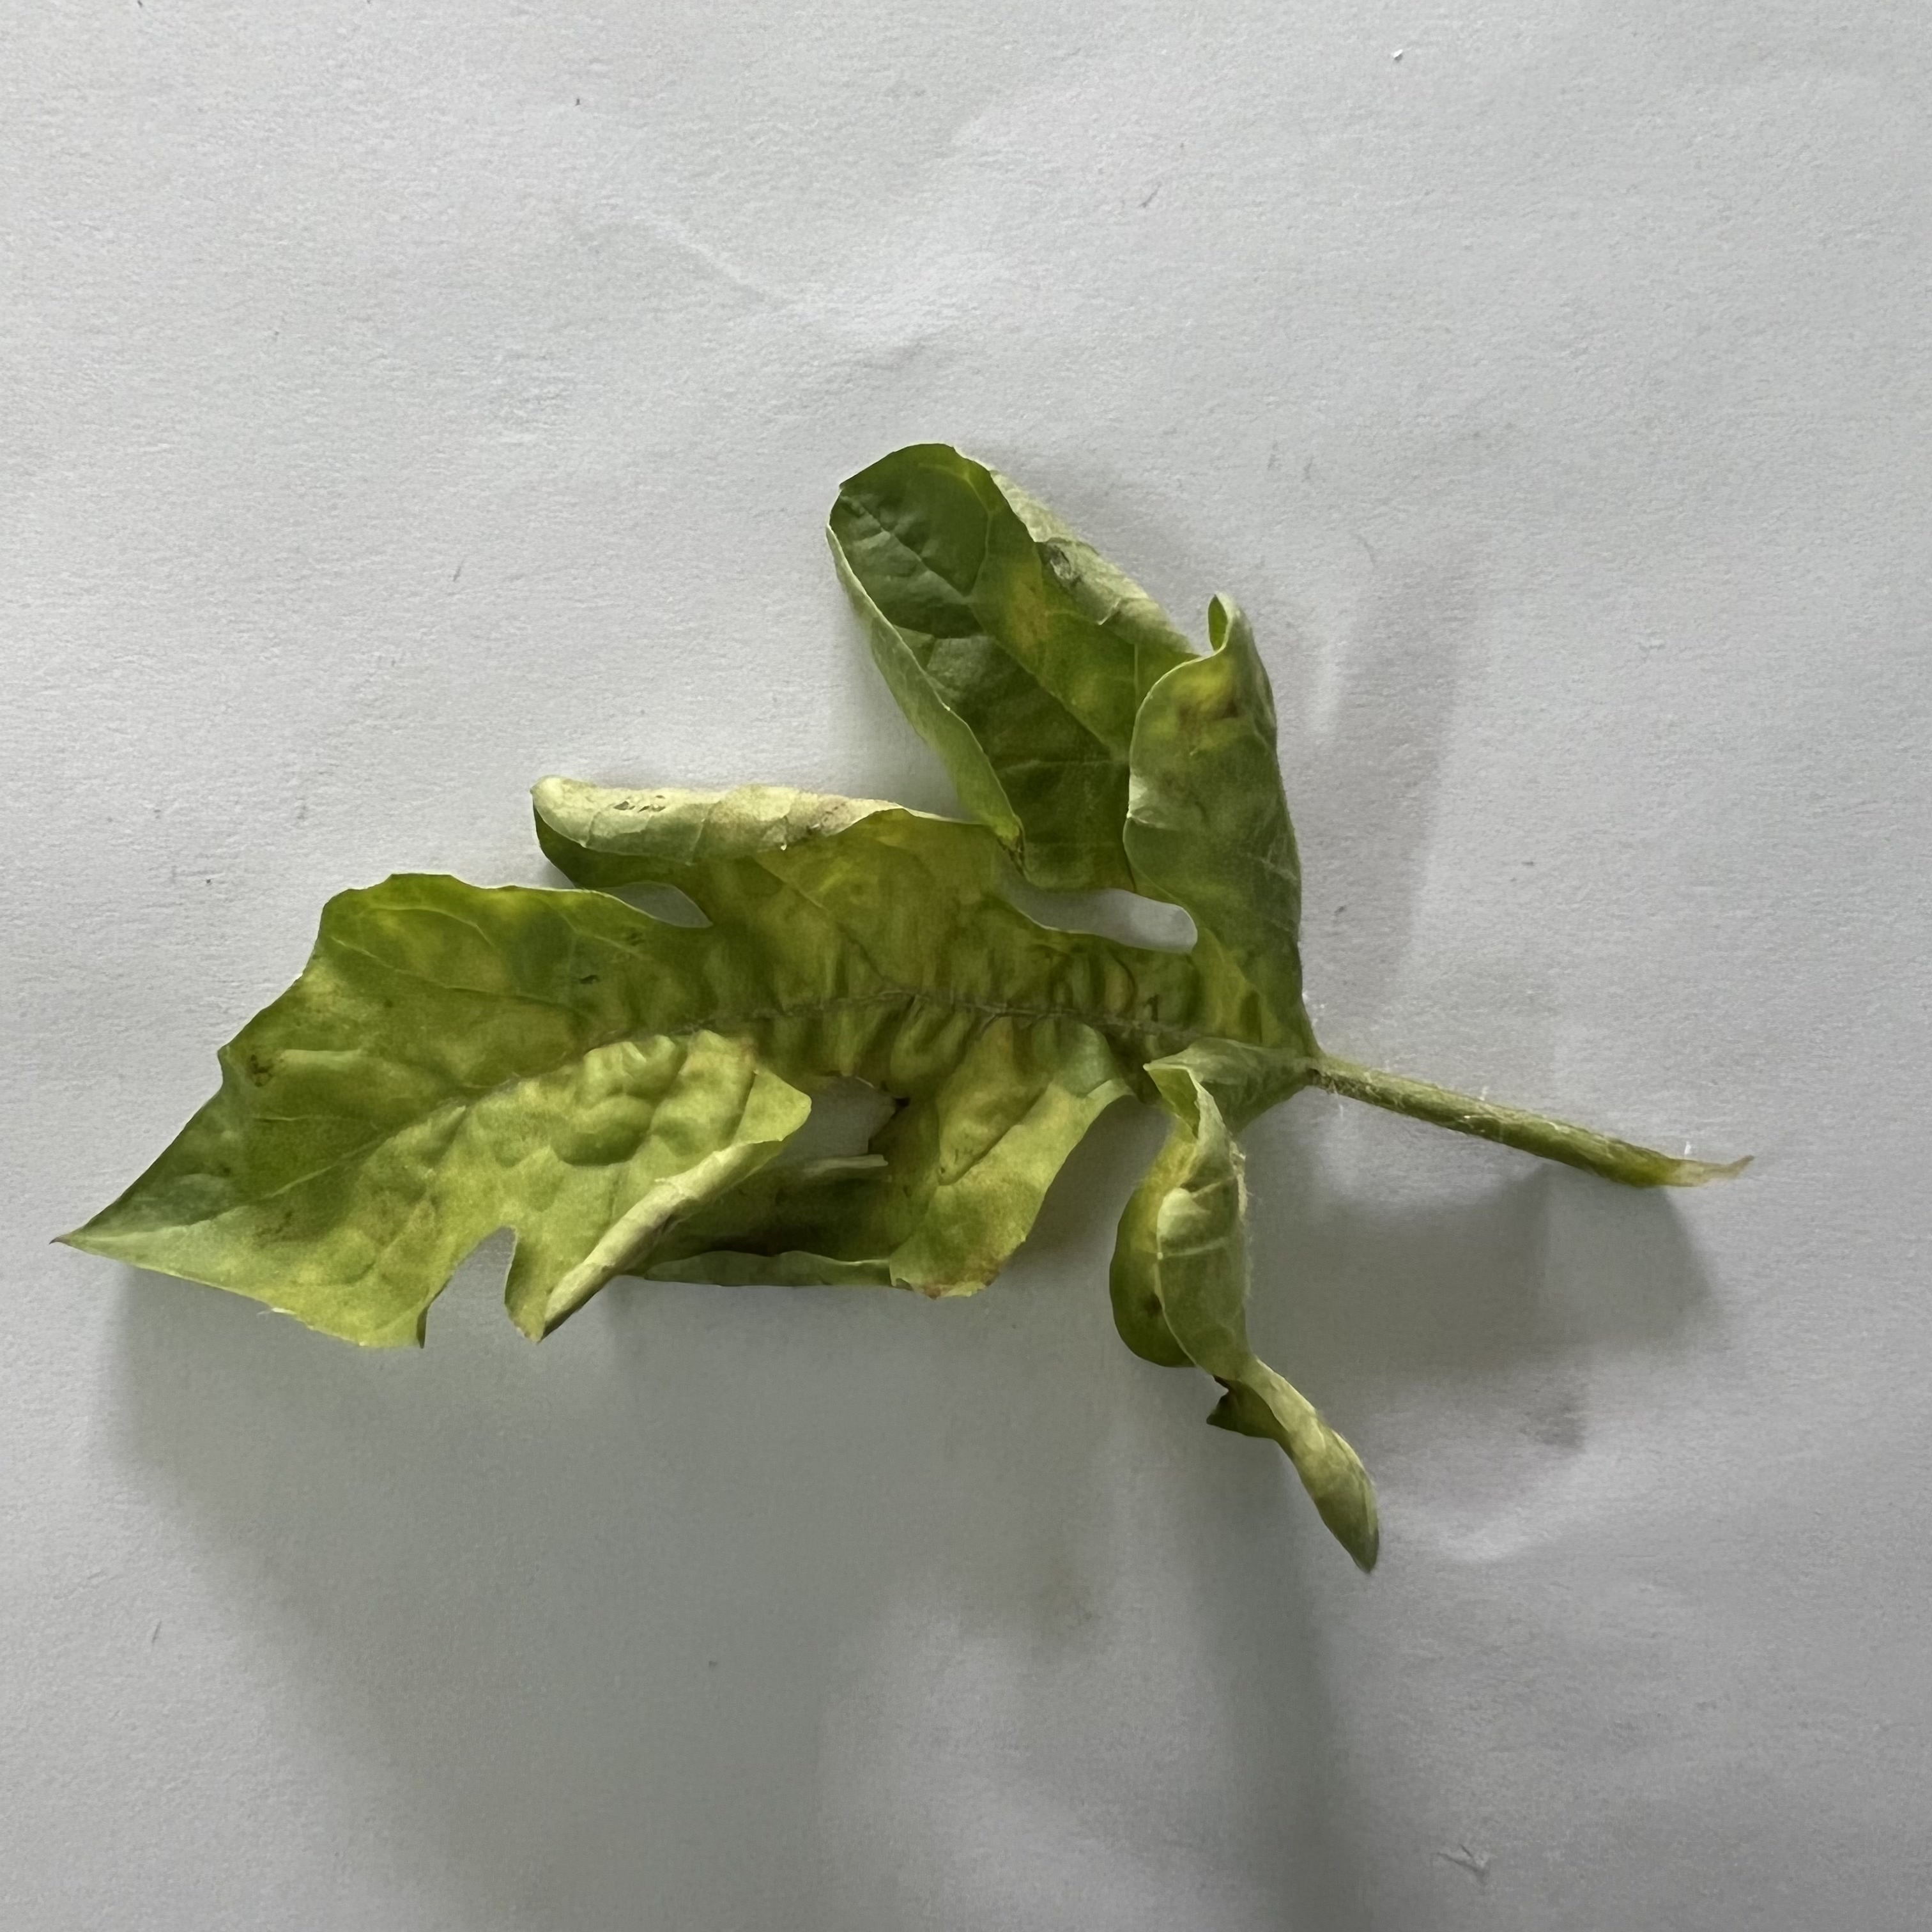
Label: Mosaic_Virus